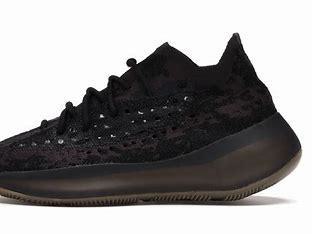
Brand: Adidas
Model: Yeezy Boost 380